Gemmersdorf

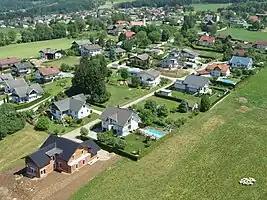
View from the south of Gemmersdorf

Gemmersdorf is a village in Austria with 687 inhabitants and is a district of the municipality Sankt Andrä. It's situated on the Gemmersdorfer Straße at the foot of Koralpe, six kilometres east of Sankt Andrä.